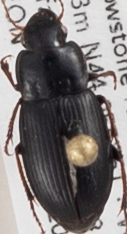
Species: Harpalus opacipennis
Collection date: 2018-07-26
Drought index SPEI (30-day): -1.348
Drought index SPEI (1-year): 1.834
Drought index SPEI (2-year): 1.01